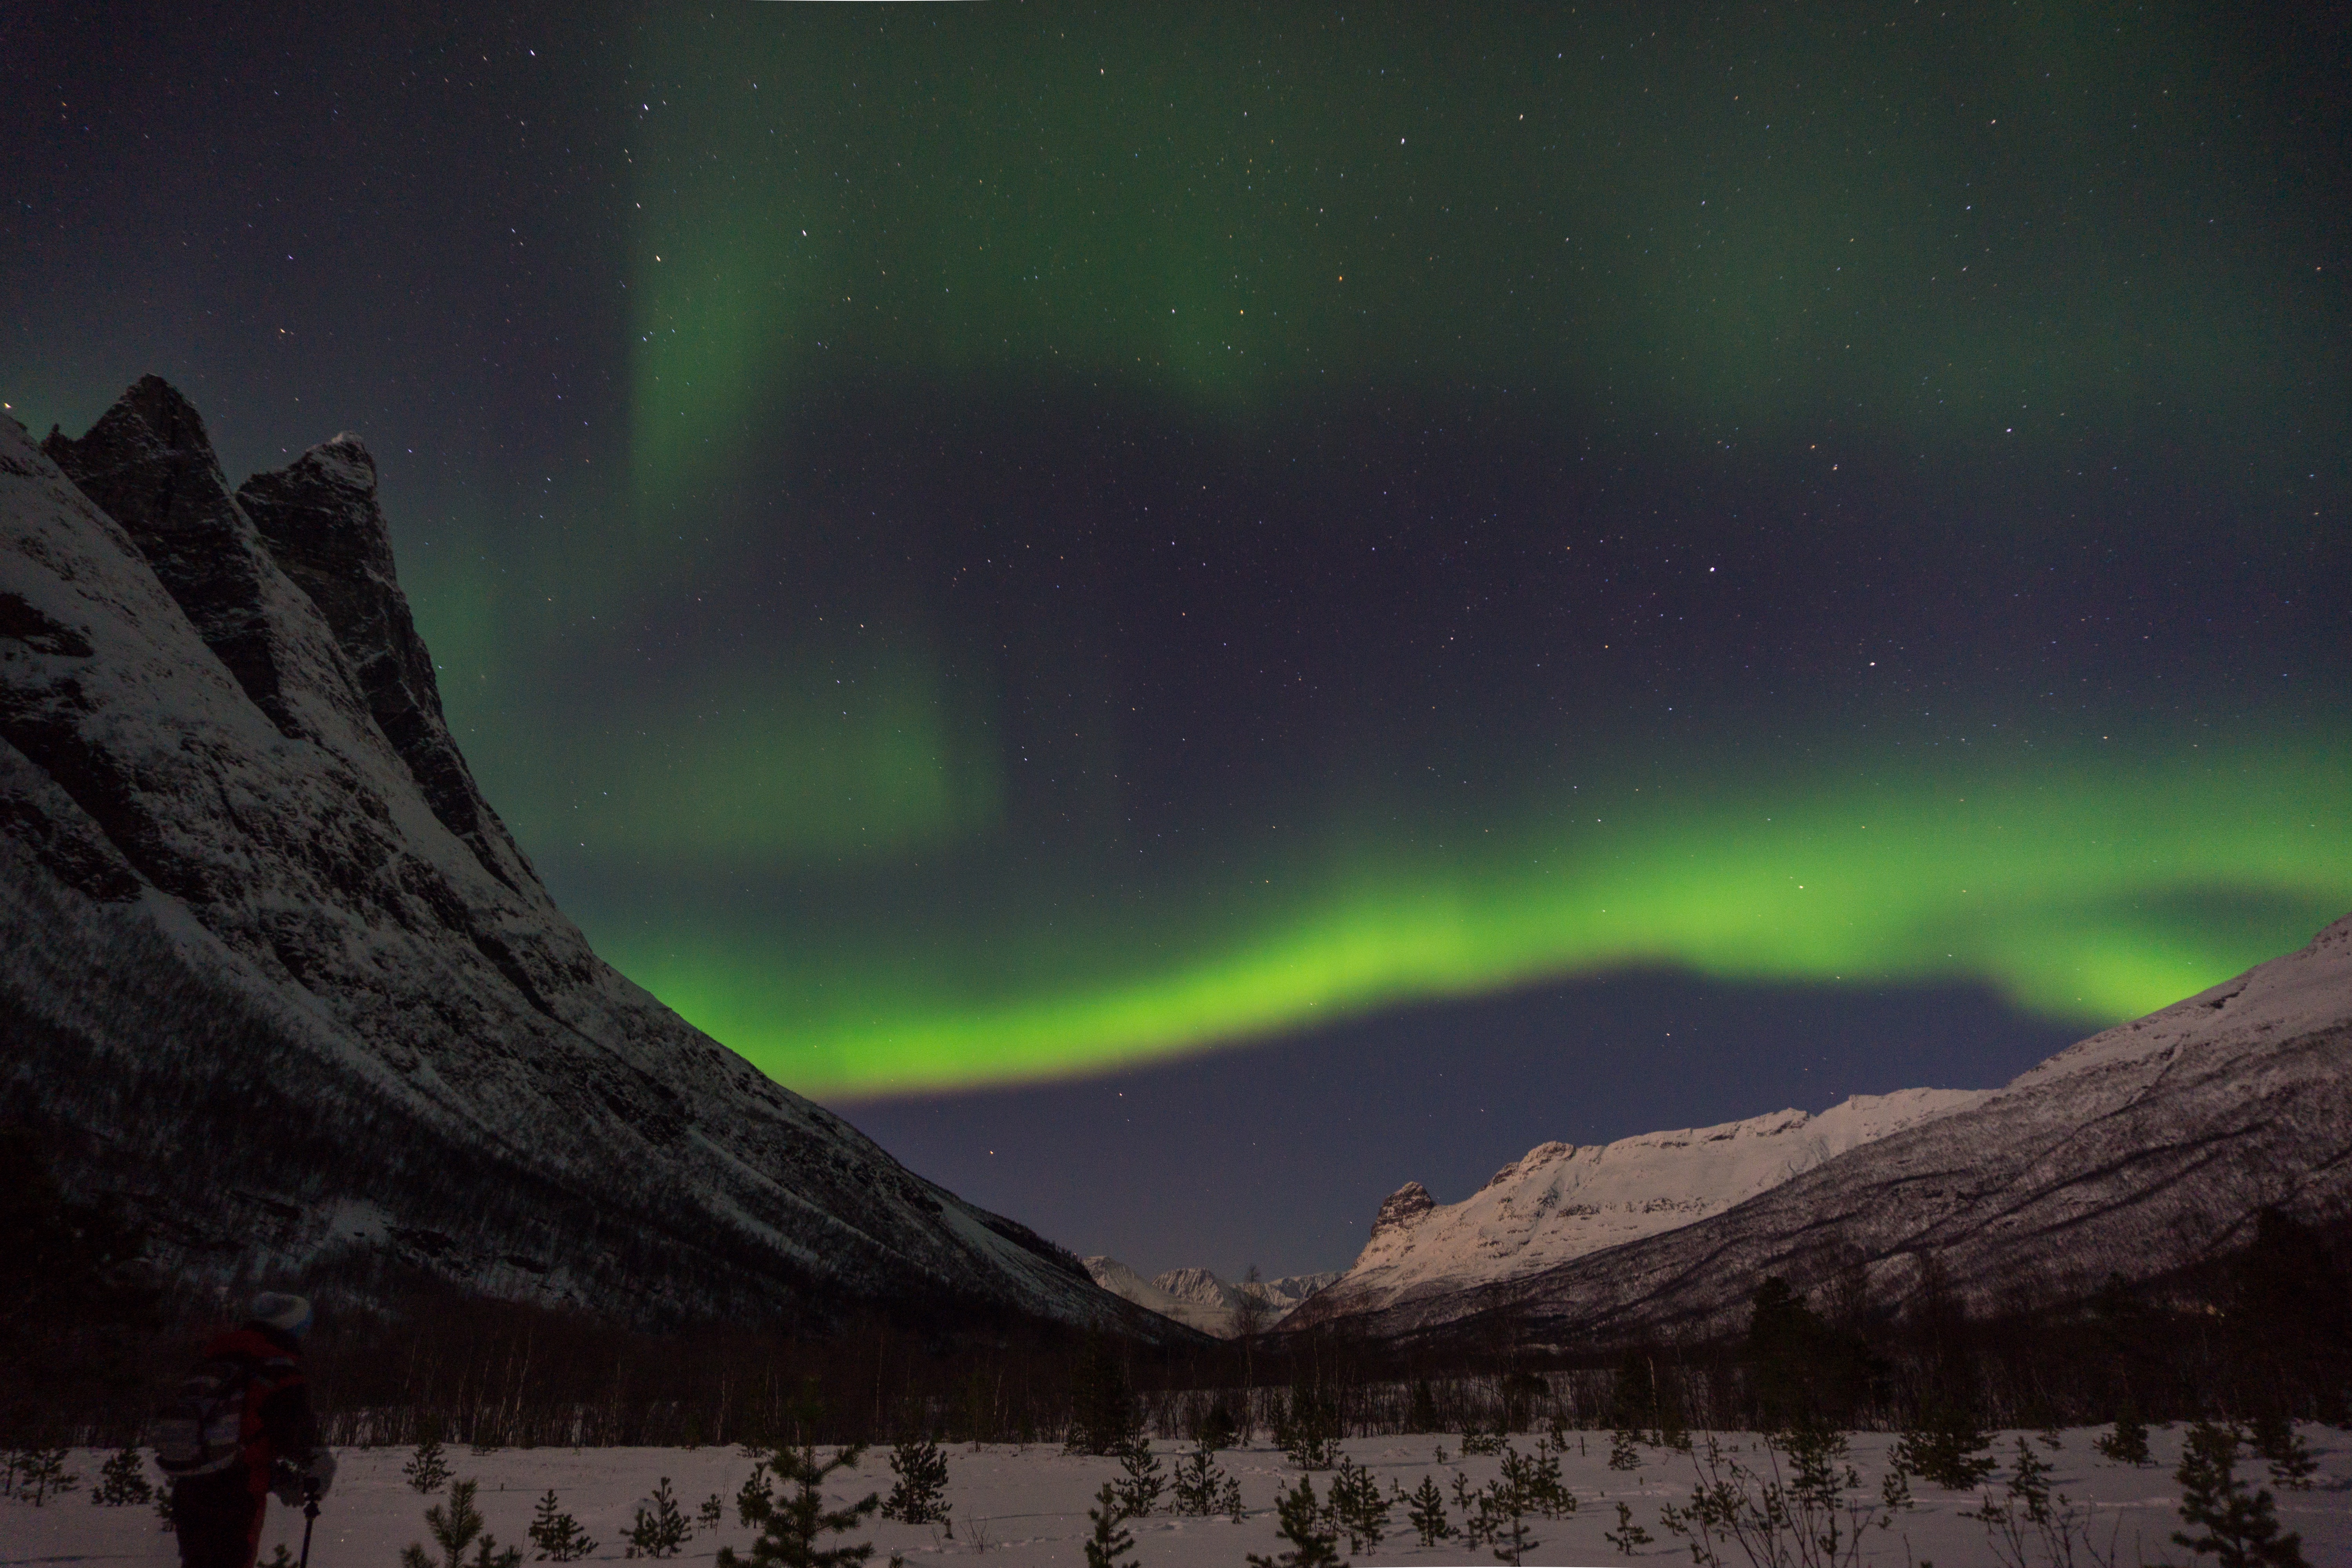
atmosphere, aurora